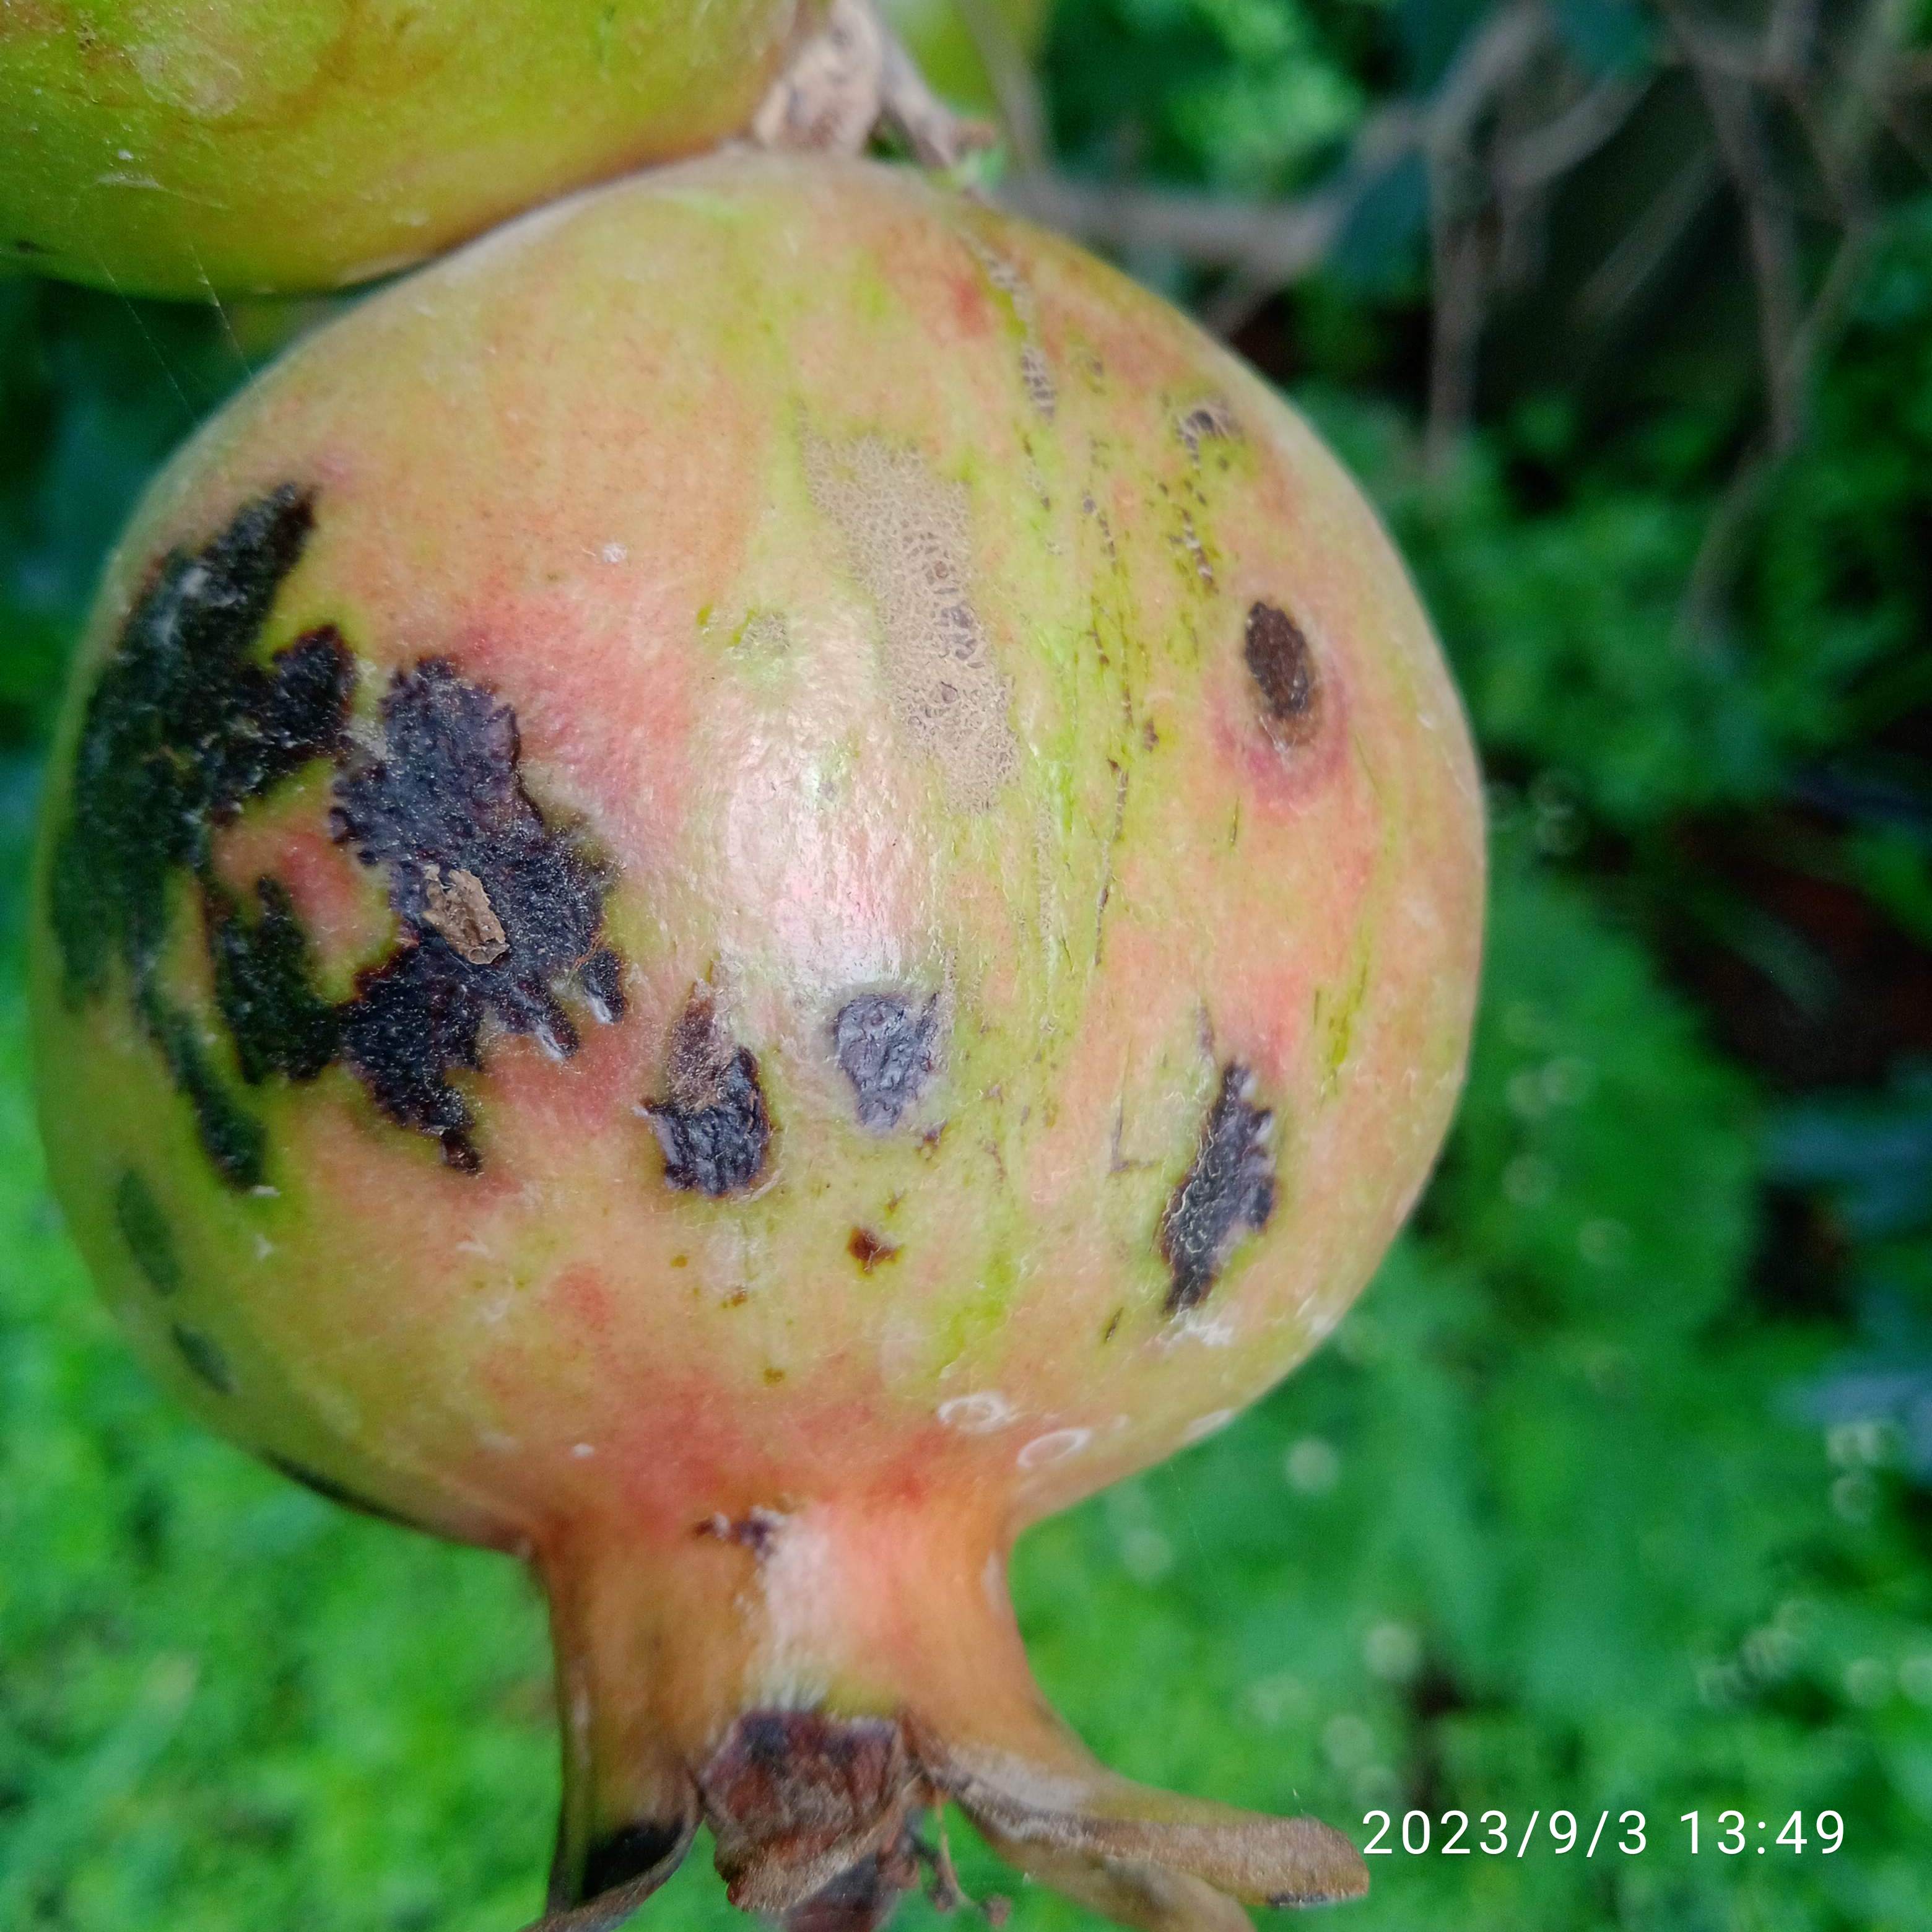
Label: Anthracnose